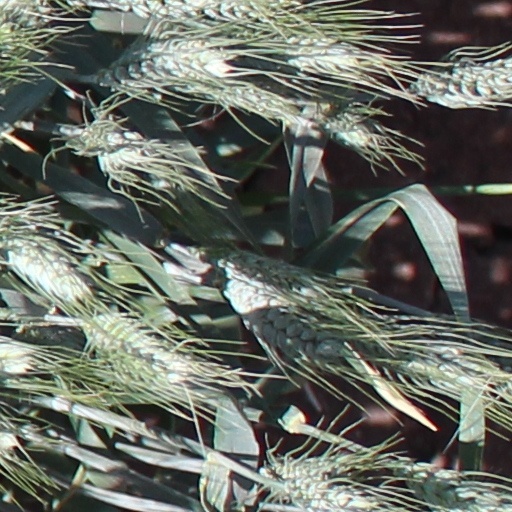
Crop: wheat